Butler University

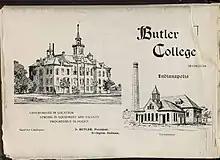
Illustrations depicting buildings on the school's Irvington campus in 1896

On January 15, 1850, the Indiana General Assembly adopted Ovid Butler's proposed charter for a new Christian university in Indianapolis. After five years in development, the school opened on November 1, 1855, as North-Western Christian University at 13th Street and College Avenue on Indianapolis's near northside at the eastern edge of the present-day Old Northside Historic District. Attorney and university founder Ovid Butler provided the property. The university was founded by members of the Christian Church (Disciples of Christ), although it was never controlled by that church. The university's charter called for "a non-sectarian institution free from the taint of slavery, offering instruction in every branch of liberal and professional education". The university was the second in Indiana and the third in the United States to admit both men and women.